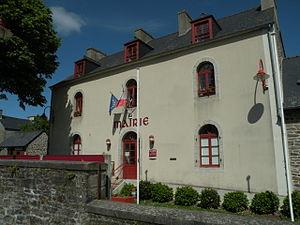
Mairie du Minihic-sur-Rance. Brezhoneg: Ti-kêr Minic'hi-Poudour.
Le Minihic-sur-Rance est une commune française située dans le département d'Ille-et-Vilaine en région Bretagne, peuplée de 1 449 habitants.